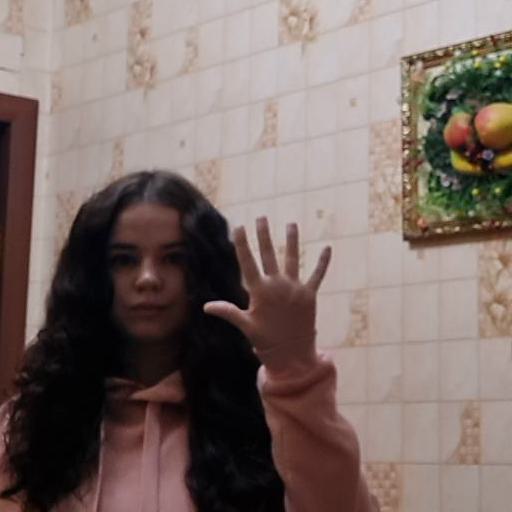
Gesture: palm